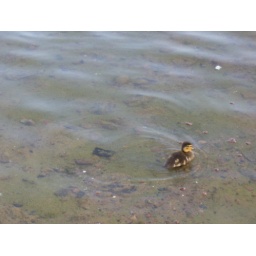
Baby duck wading in shallow Lake Murray water